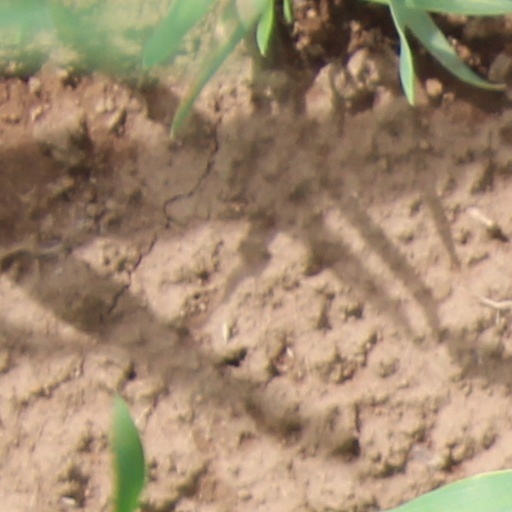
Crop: wheat